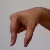
The image shows a hand gesture representing the letter 'Q' in Indian Sign Language.